Deep Depression ARB 01 (2013)

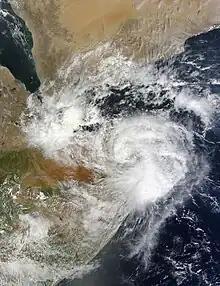
ARB 01 after landfall on November 11

On November 9, Puntland's Interior Minister Ali Yusuf Ali Hosh announced on Radio Garowe that the Puntland authorities had been informed by international meteorological agencies that flood-inducing cyclones were expected to hit Somalia's northeastern coast. The Puntland government concurrently firmed up on its surveillance system, alerting regional authorities, fishermen and other civilians of the impending tropical storm through the local media and via text messages.